Algiers

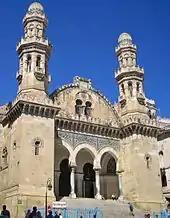
The Ketchaoua Mosque

Algiers is located in the north-central part of Algeria, extending along the Bay of Algiers and into the Mitidja plain and on top of and around the "Sahel of Algiers" and the Bouzaréah massif. It sits at roughly 2 m above sea level, while the highest point is at 407 m. The Oued El Harrach meets the sea while crossing near El Harrach, a neighbourhood of the city hence the name, while Mazafran River ends near the far western suburbs dividing Algiers Province and Tipaza Province; Both of these are called "Widan" which help in supplying agricultural needs in "Mitidja" which borders the Tell Atlas mountain range which could be spotted from the city.